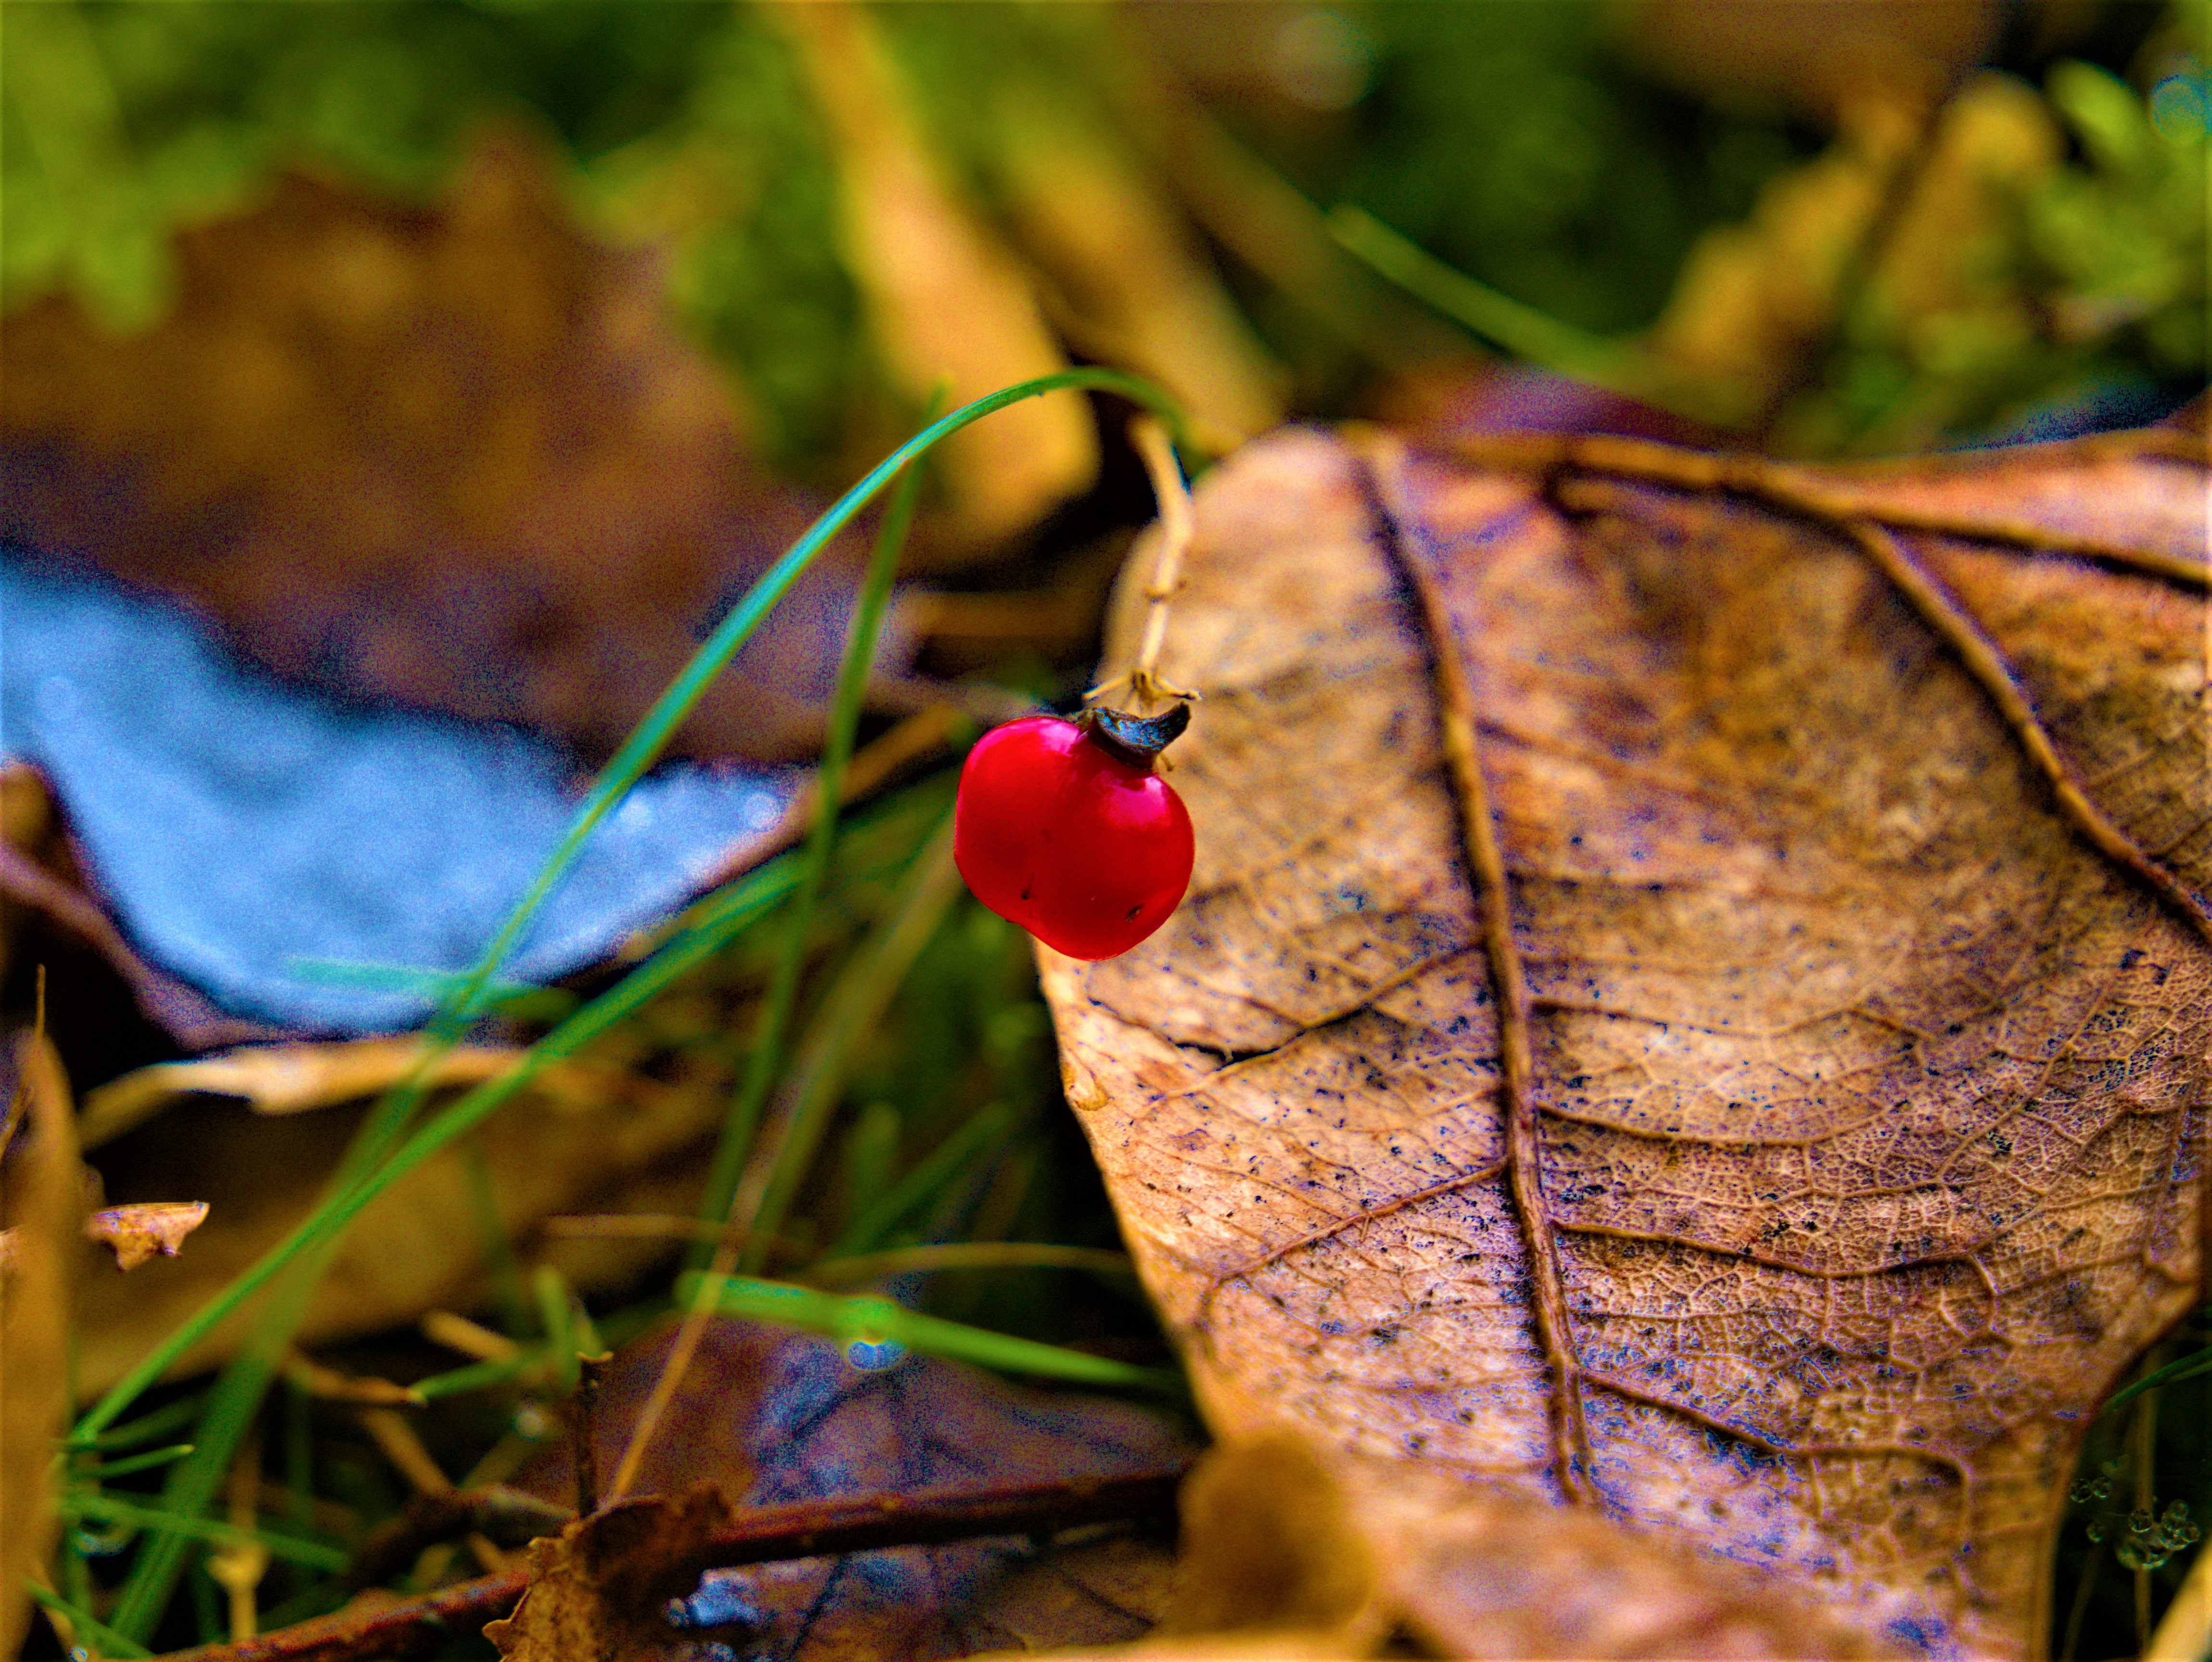
forest, leaf, plant, autumn, botany, flower, twig, tree, branch, adaptation, wood, berry, plant stem, deciduous, fruit, perennial plant